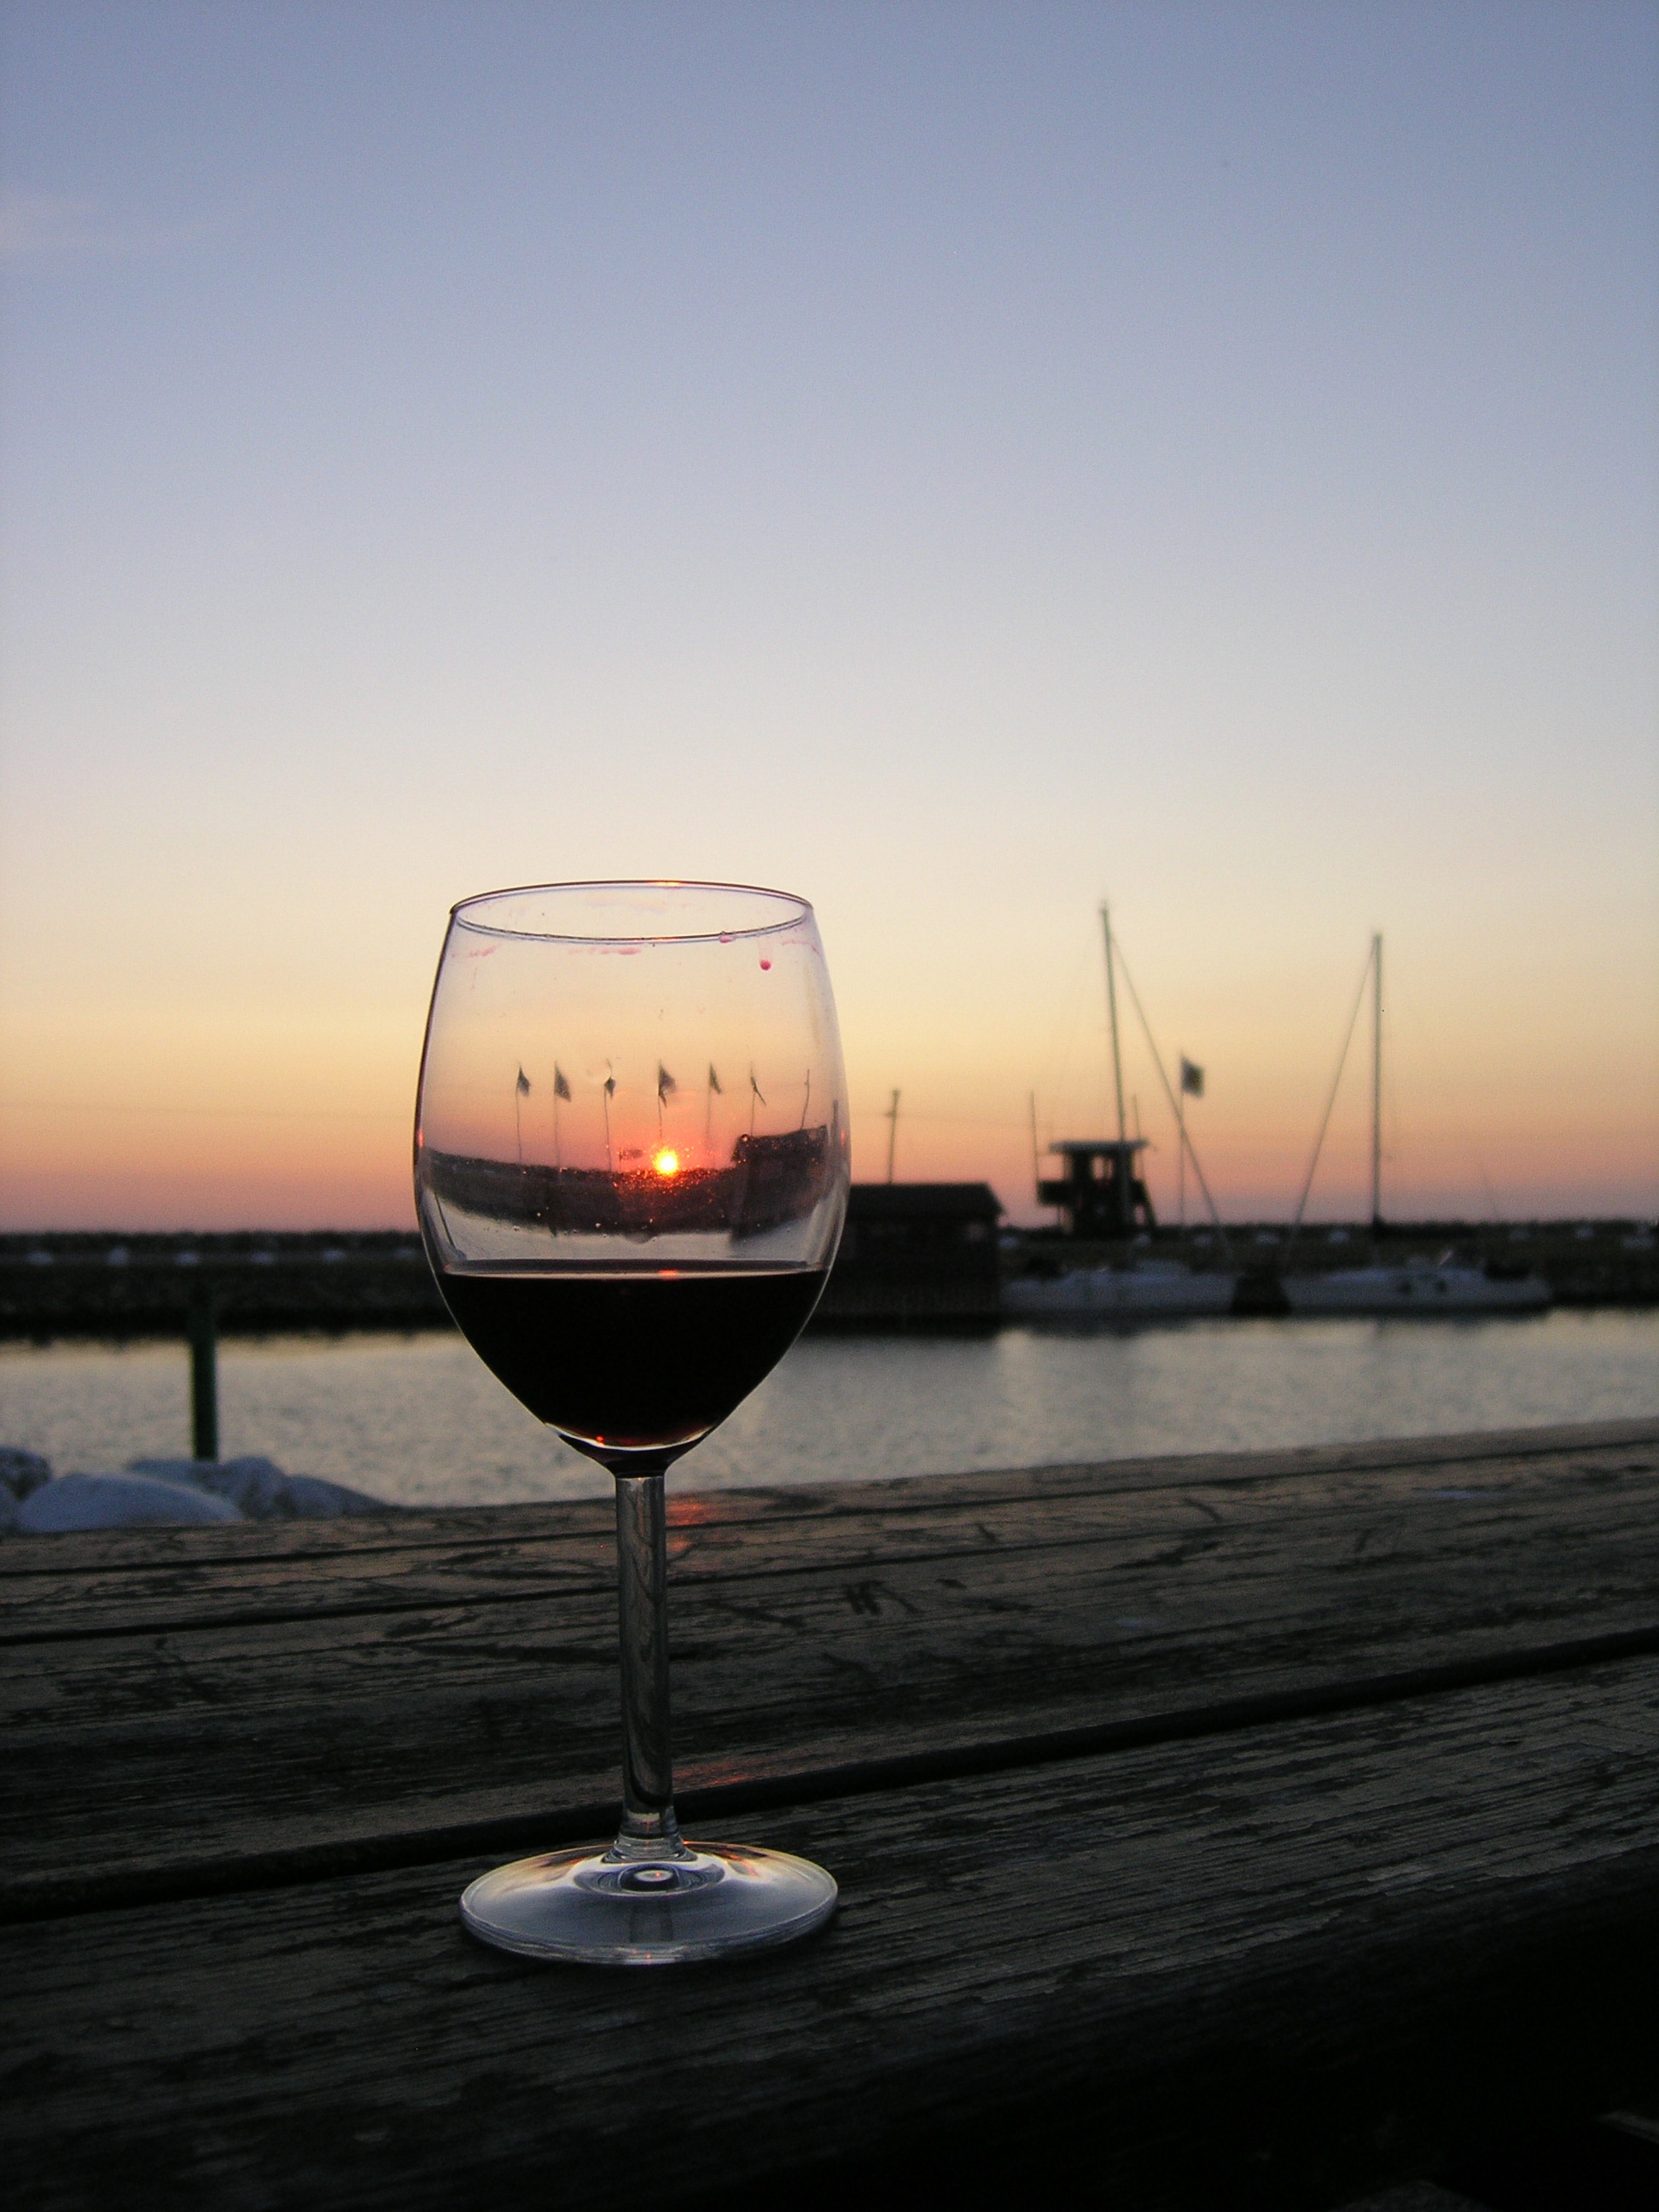
sea, water, light, sunset, wine, morning, glass, summer, dusk, evening, reflection, vehicle, holiday, romance, romantic, drink, rest, port, lighting, red wine, wine glass, sweden, wanderlust, sailing vessel, shape, abendstimmung, evening sky, stemware, alcoholic beverage, atmosphere of earth